Porsche 718 Boxster and Cayman (982)

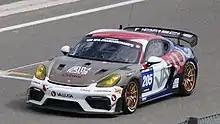
GT4 CS Homologated 24H GT-Car

On 3 January 2019 the 718 Cayman GT4 Clubsport was unveiled in two variants, Competition and Trackday, with first customer cars delivered to customer teams ahead of the 2019 Roar Before the Rolex 24 Hours at Daytona International Speedway. The race car is powered by a 3.8-litre naturally aspirated flat-six engine producing at 7,500 rpm and at 6,600 rpm connected to a 6-speed PDK gearbox. The Engine is repurposed from the Road-spec GT4 but destroked from 81.5mm to 77.5 mm, dropping the displacement from to . The engine in-turn has a compression ratio of 12.5:1 over the GT4's 13:1, because of the shortening of the stroke. The kerb weight is . Both variants feature a welded-in roll cage, a six-point harness and race bucket seat, a selection of body parts made of natural-fibre composite materials, the front suspension from the 911 GT3 Cup, racing brakes, lightweight forged wheels and slick tyres. Aerodynamics are improved over the previous generation GT4 Clubsport, including a swan neck mount rear wing. The Competition variant features 3-way adjustable shock absorbers, a 115-litre fuel cell, brake balance adjustment, a lightweight battery, a fire extinguishing system, a quick release steering wheel from the 911 GT3 R and a three-piston air jack system while the Trackday variant features fixed shock absorbers, an 80-litre fuel cell and a handheld fire extinguisher instead. The new Porsche Sprint Challenge GB, which is made up of Porsche 718 Cayman GT4 Clubsport cars, was supposed start at Silverstone Circuit on 25 April 2020, but will now start on 6 June 2020 at the same circuit.